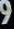
Number: 9